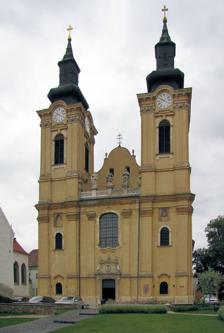
Building: Cathedral Basilica of Székesfehérvár
Country: Hungary
Year built: 1768
Church in Székesfehérvár, Hungary Cathedral Basilica of St. Stephen the King Szent István-székesegyház Location Székesfehérvár Country Hungary Denomination Roman Catholic Church Architecture Style Baroque Years built 1758-1768 The Cathedral Basilica of St. Stephen the King ( Hungarian : Szent István-székesegyház ) also called Székesfehérvár Cathedral is the name given to a religious building of the Catholic Church in Hungary which serves as the cathedral of the city of Székesfehérvár . It is therefore the seat of the Diocese of Székesfehérvár ( Dioecesis Albae Regalensis or Székesfehérvári egyházmegye ), which was created in 1777 by bull "In universa gregis" of Pope Pius VI . The church was built in Baroque style, between 1758 and 1768. The choir and the altar were designed by the famous Austrian architect Franz Anton Hillebrand. The interior frescoes depict scenes from the life of King Stephen I, and the altarpiece represents the Stephen king kneeling in front of the Mother of God and was made by Vinzenz Fischer, while the imposing ceiling frescoes are from Johann Cymbala. Pulpit View of the pulpit The Late Baroque pulpit was built in a sumptuous classicizing style similar to Franz Anton Hillebrandt's main altar. The sculpture group on the top of the abat-voix (Triumph of the Church over Idolatry) represents the same topic as the fresco on the first vault. The frescoes of the church were finished by Johann Cymbal in 1768 giving an approximate date after which the pulpit could have been erected. The pulpit is a monumental red marble structure with gilded wood sculptures. Cherub-like angels sit on the ledge with the symbols of the tetramorph. The balustrade is decorated with three gilt reliefs (The Good Shepherd, The Sower and Two Sons). An orb of flowers forms a hanging finial under rich garlands. There is sculpted relief above the door with a group of symbols: the Eye of Providence, a horn, a violin, a wreath and a palm branch. The underside of the abat-voix is decorated with a dove, and there is a sculptural group on the top depicting the Triumph of the Church over Idolatry. The figure of the Church is recognizable by the tiara on her head; she is holding a cross, a chalice and the tables of the law. Idolatry is shown as a recumbent male figure, desperately grabbing a little idol, and an ancient bust had fallen on the ground behind his back. The whole group is watched by a cherub playing the flute from the top of white clouds. The choice of topic is an allusion to the conversion of Hungary to Christianity by St. Stephen and the subsequent fall of paganism. See also Roman Catholicism in Hungary King Saint Stephen internal view References